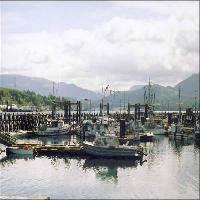
Weather: cloudy or overcast